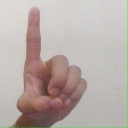
अक्षर: ड